Palouse to Cascades State Park Trail

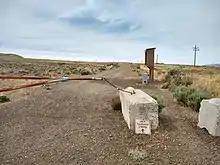
Army West Trailhead near Beverly, Washington

Access points to the developed portion of the trail, managed by Washington State Parks and Recreation Commission, are at: